Stagg House

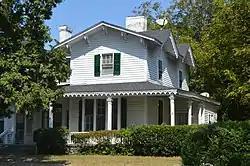
Facade

Stagg House, also known as the Dr. Bradley House, is a historic home located at Burlington, Alamance County, North Carolina. It was built between 1857 and 1859, and is a two-story, T-shaped, frame dwelling. Connected to the main block are numerous one-story wings that appear to date to the late-19th century. It has a large wraparound porch and features a rectangular projecting front bay with tall and narrow windows. It is one of only a few antebellum houses surviving in Burlington.